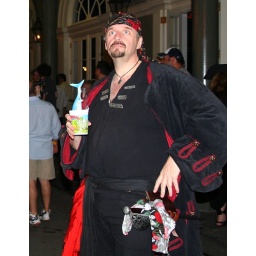
It's hard to look terribly Piratey with a plastic shark in your cup